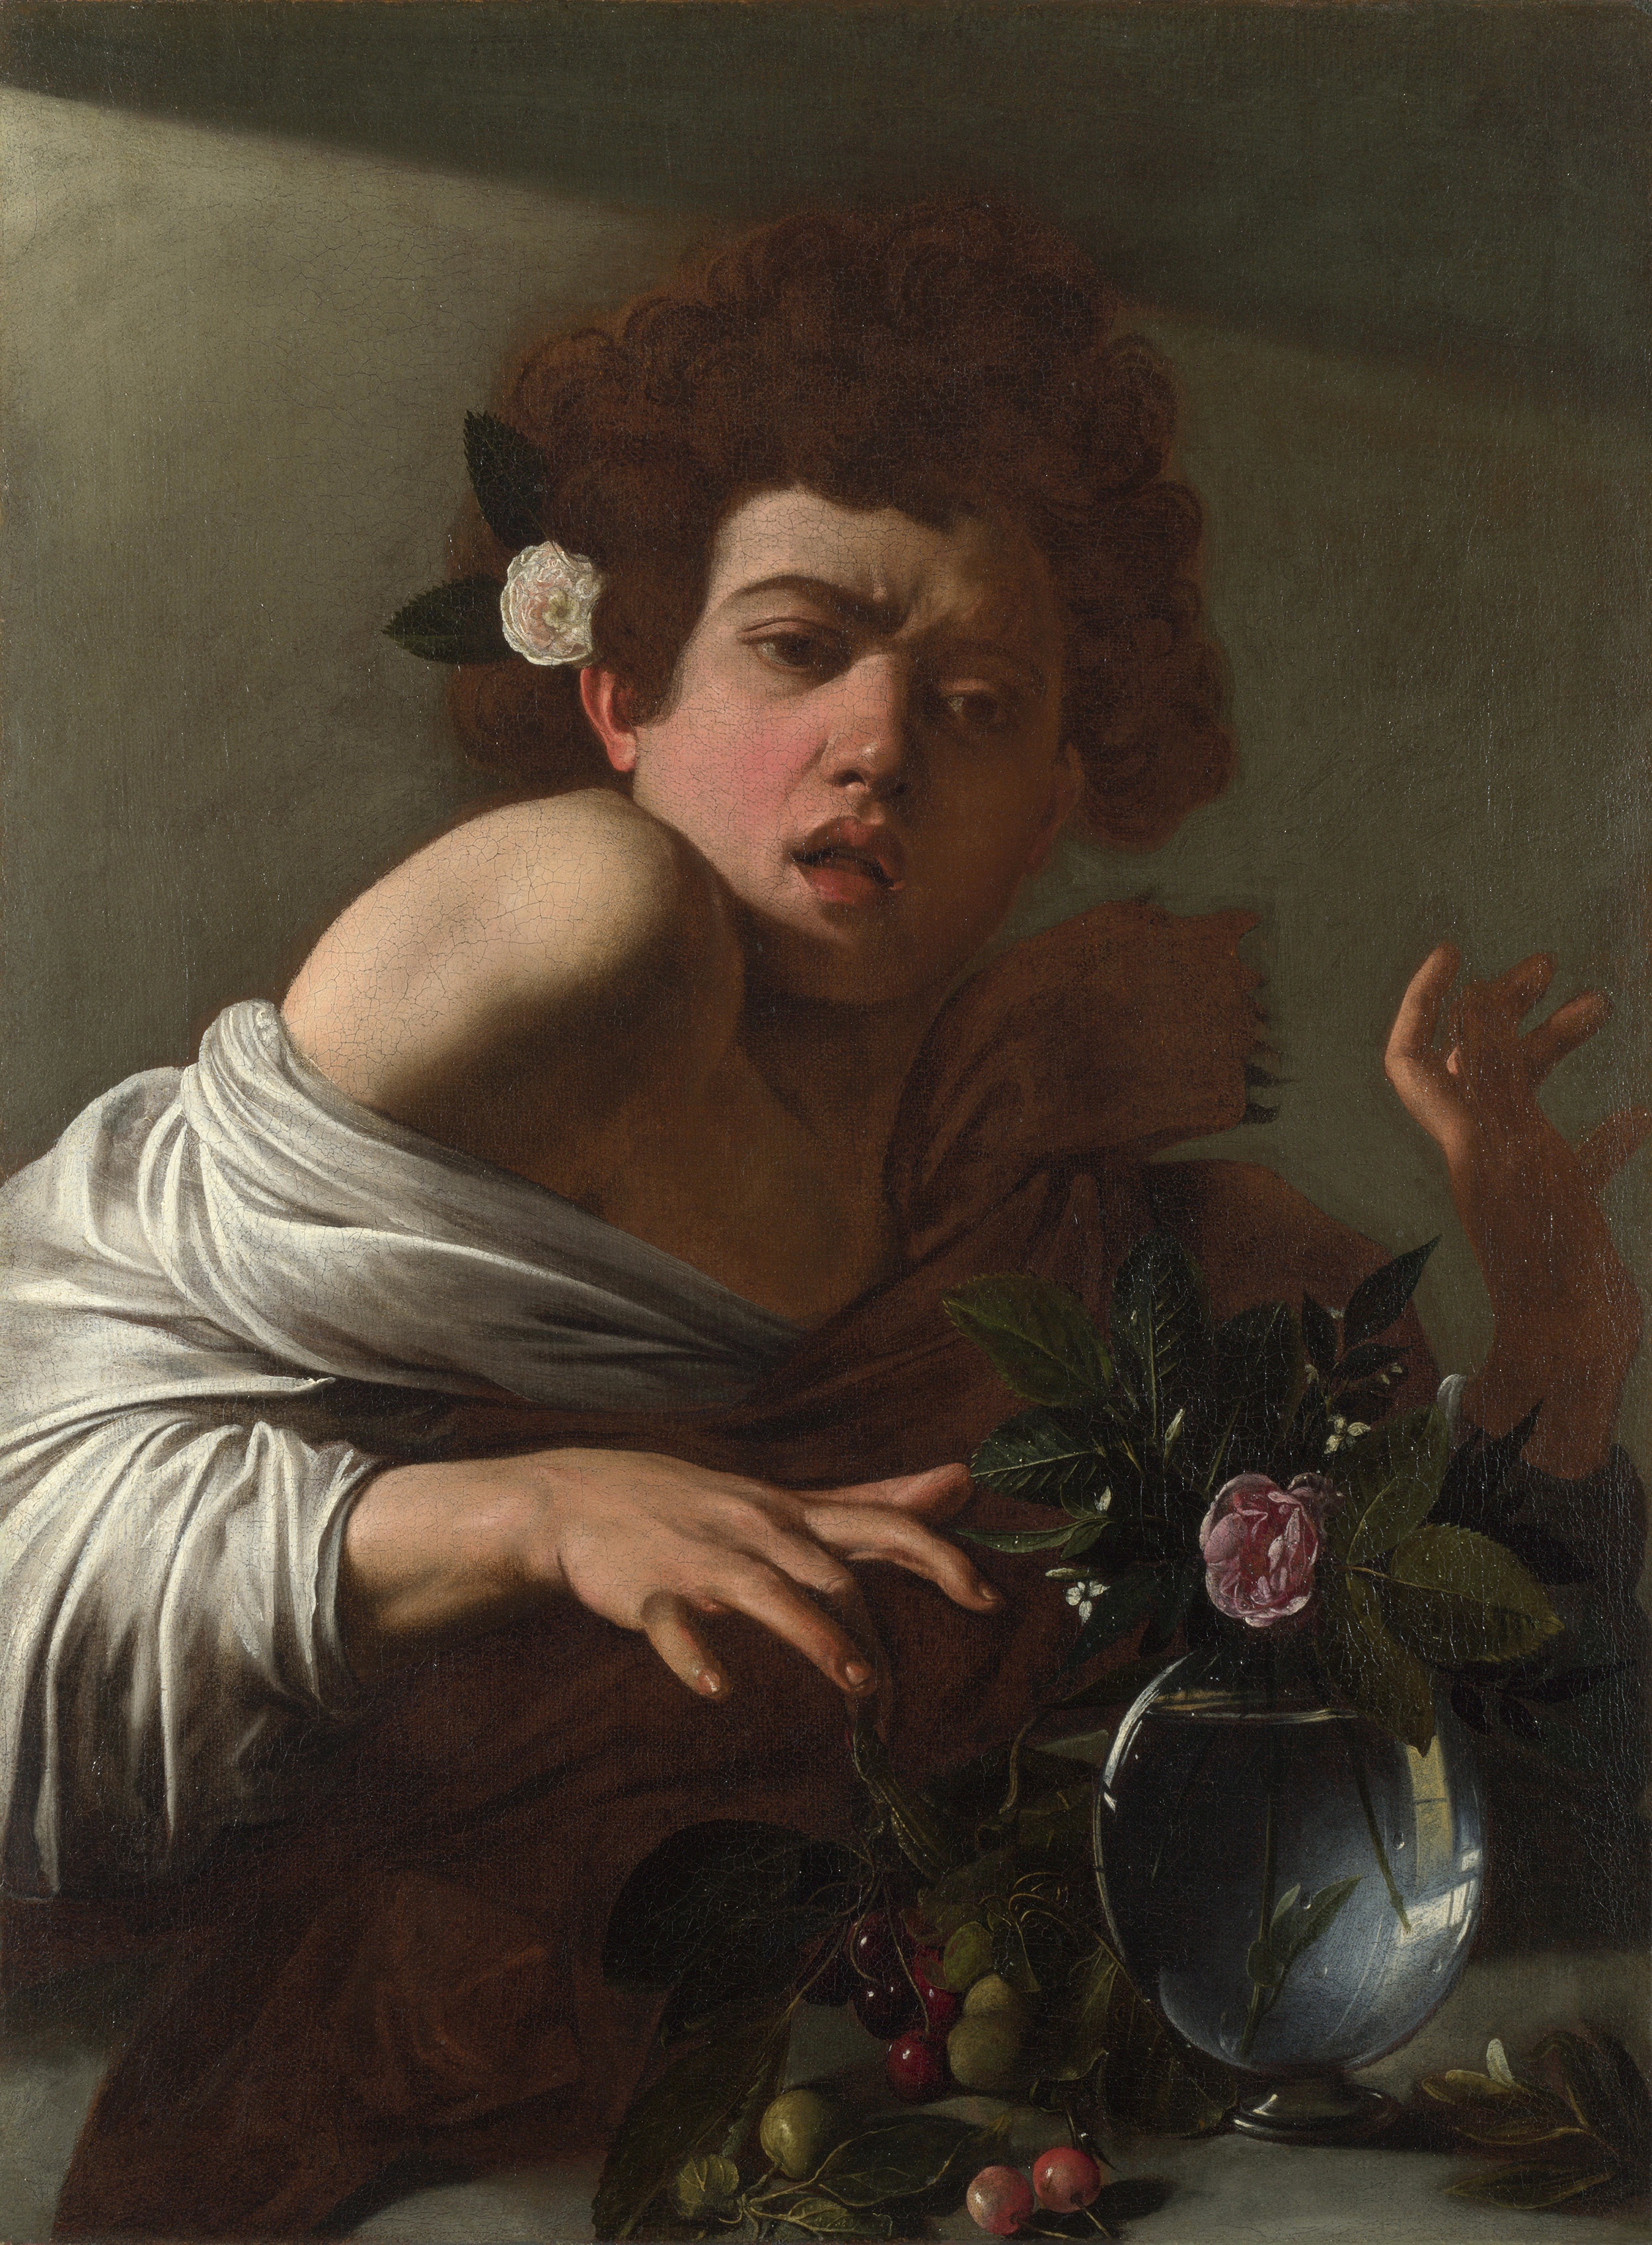
portrait, painting, art, image, mythology, oil painting, art model, the national gallery